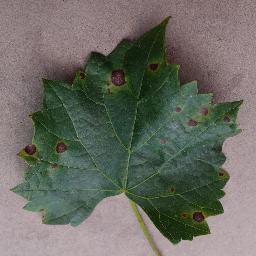
Label: Grape___Black_rot